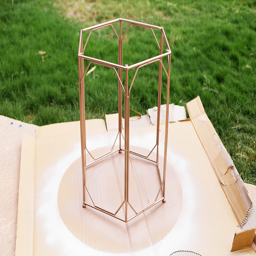
side table - replace the top on an existing side table to create a larger piece